Camorino

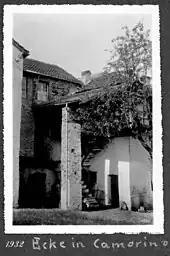
House in Camorino in 1932

Camorino has a population of . , 16.1% of the population are foreign nationals. Over the last 10 years (1997–2007) the population has changed at a rate of 17.7%. Most of the population speaks Italian(89.6%), with German being second most common ( 5.3%) and French being third ( 1.2%).